Byron, Fond du Lac County, Wisconsin

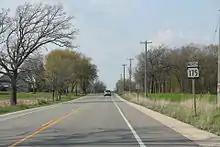
WIS 175 in the town of Byron

According to the United States Census Bureau, the town has a total area of 36.3 square miles (94.1 km), all of it land.